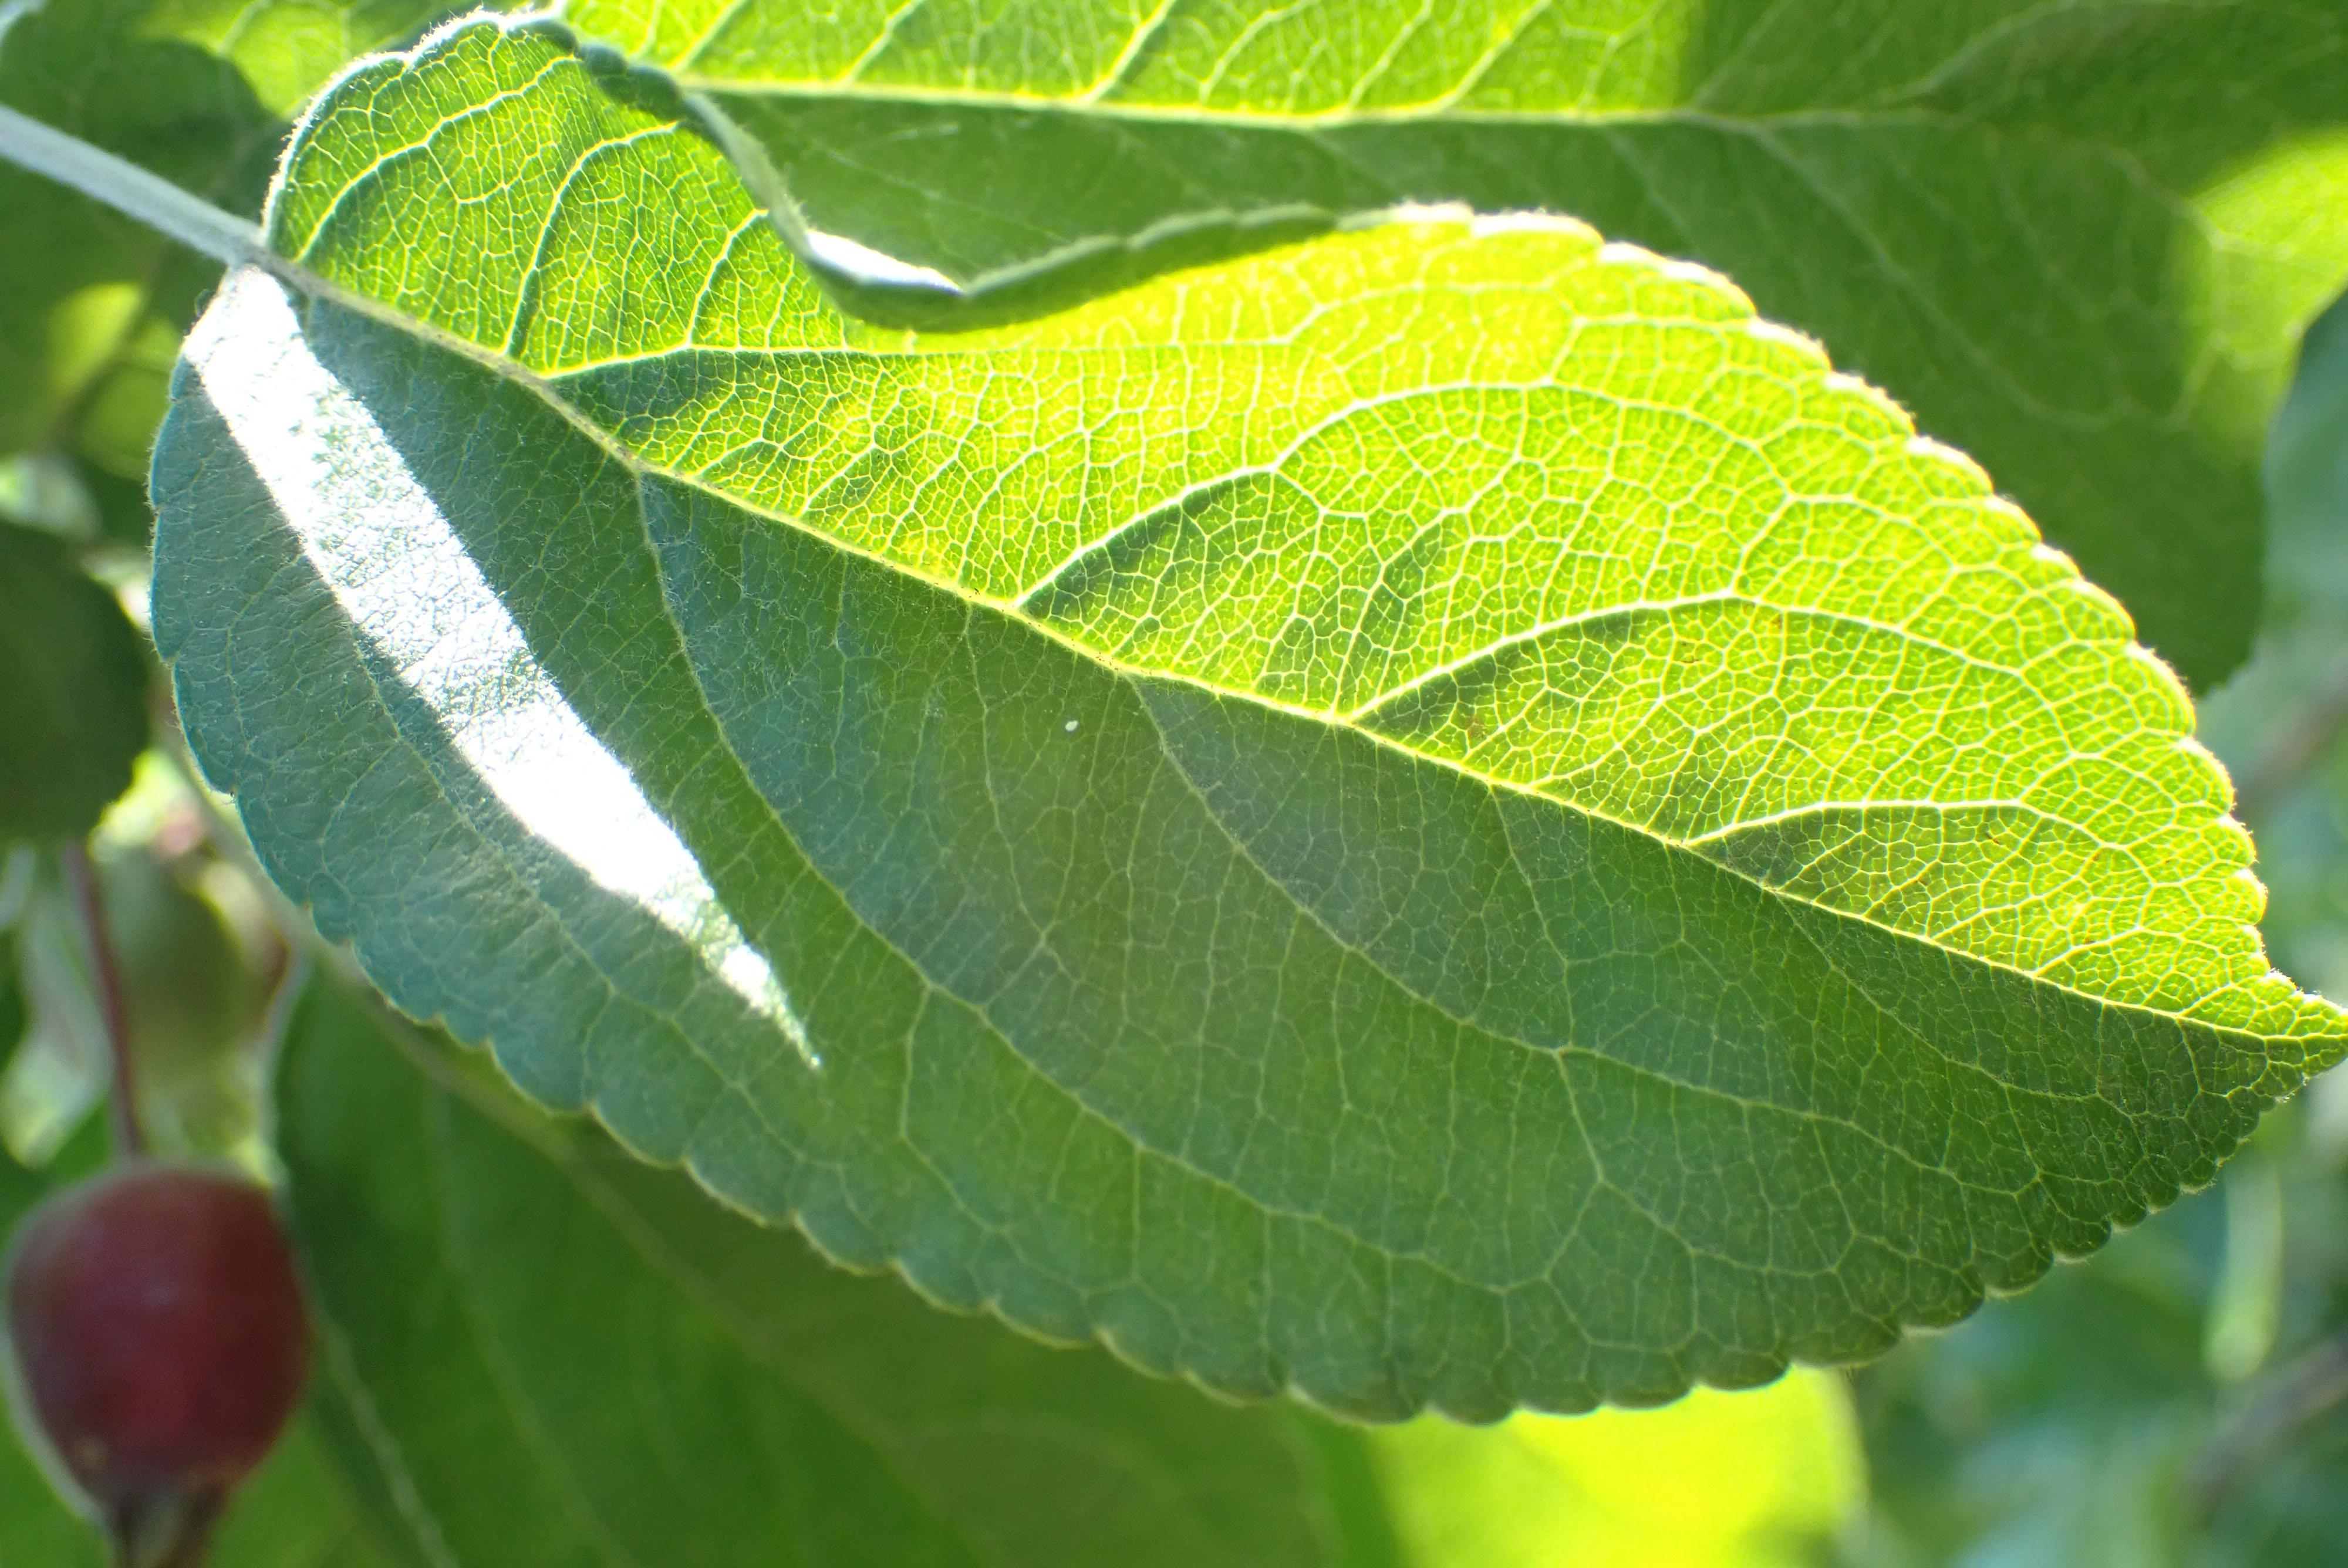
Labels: healthy